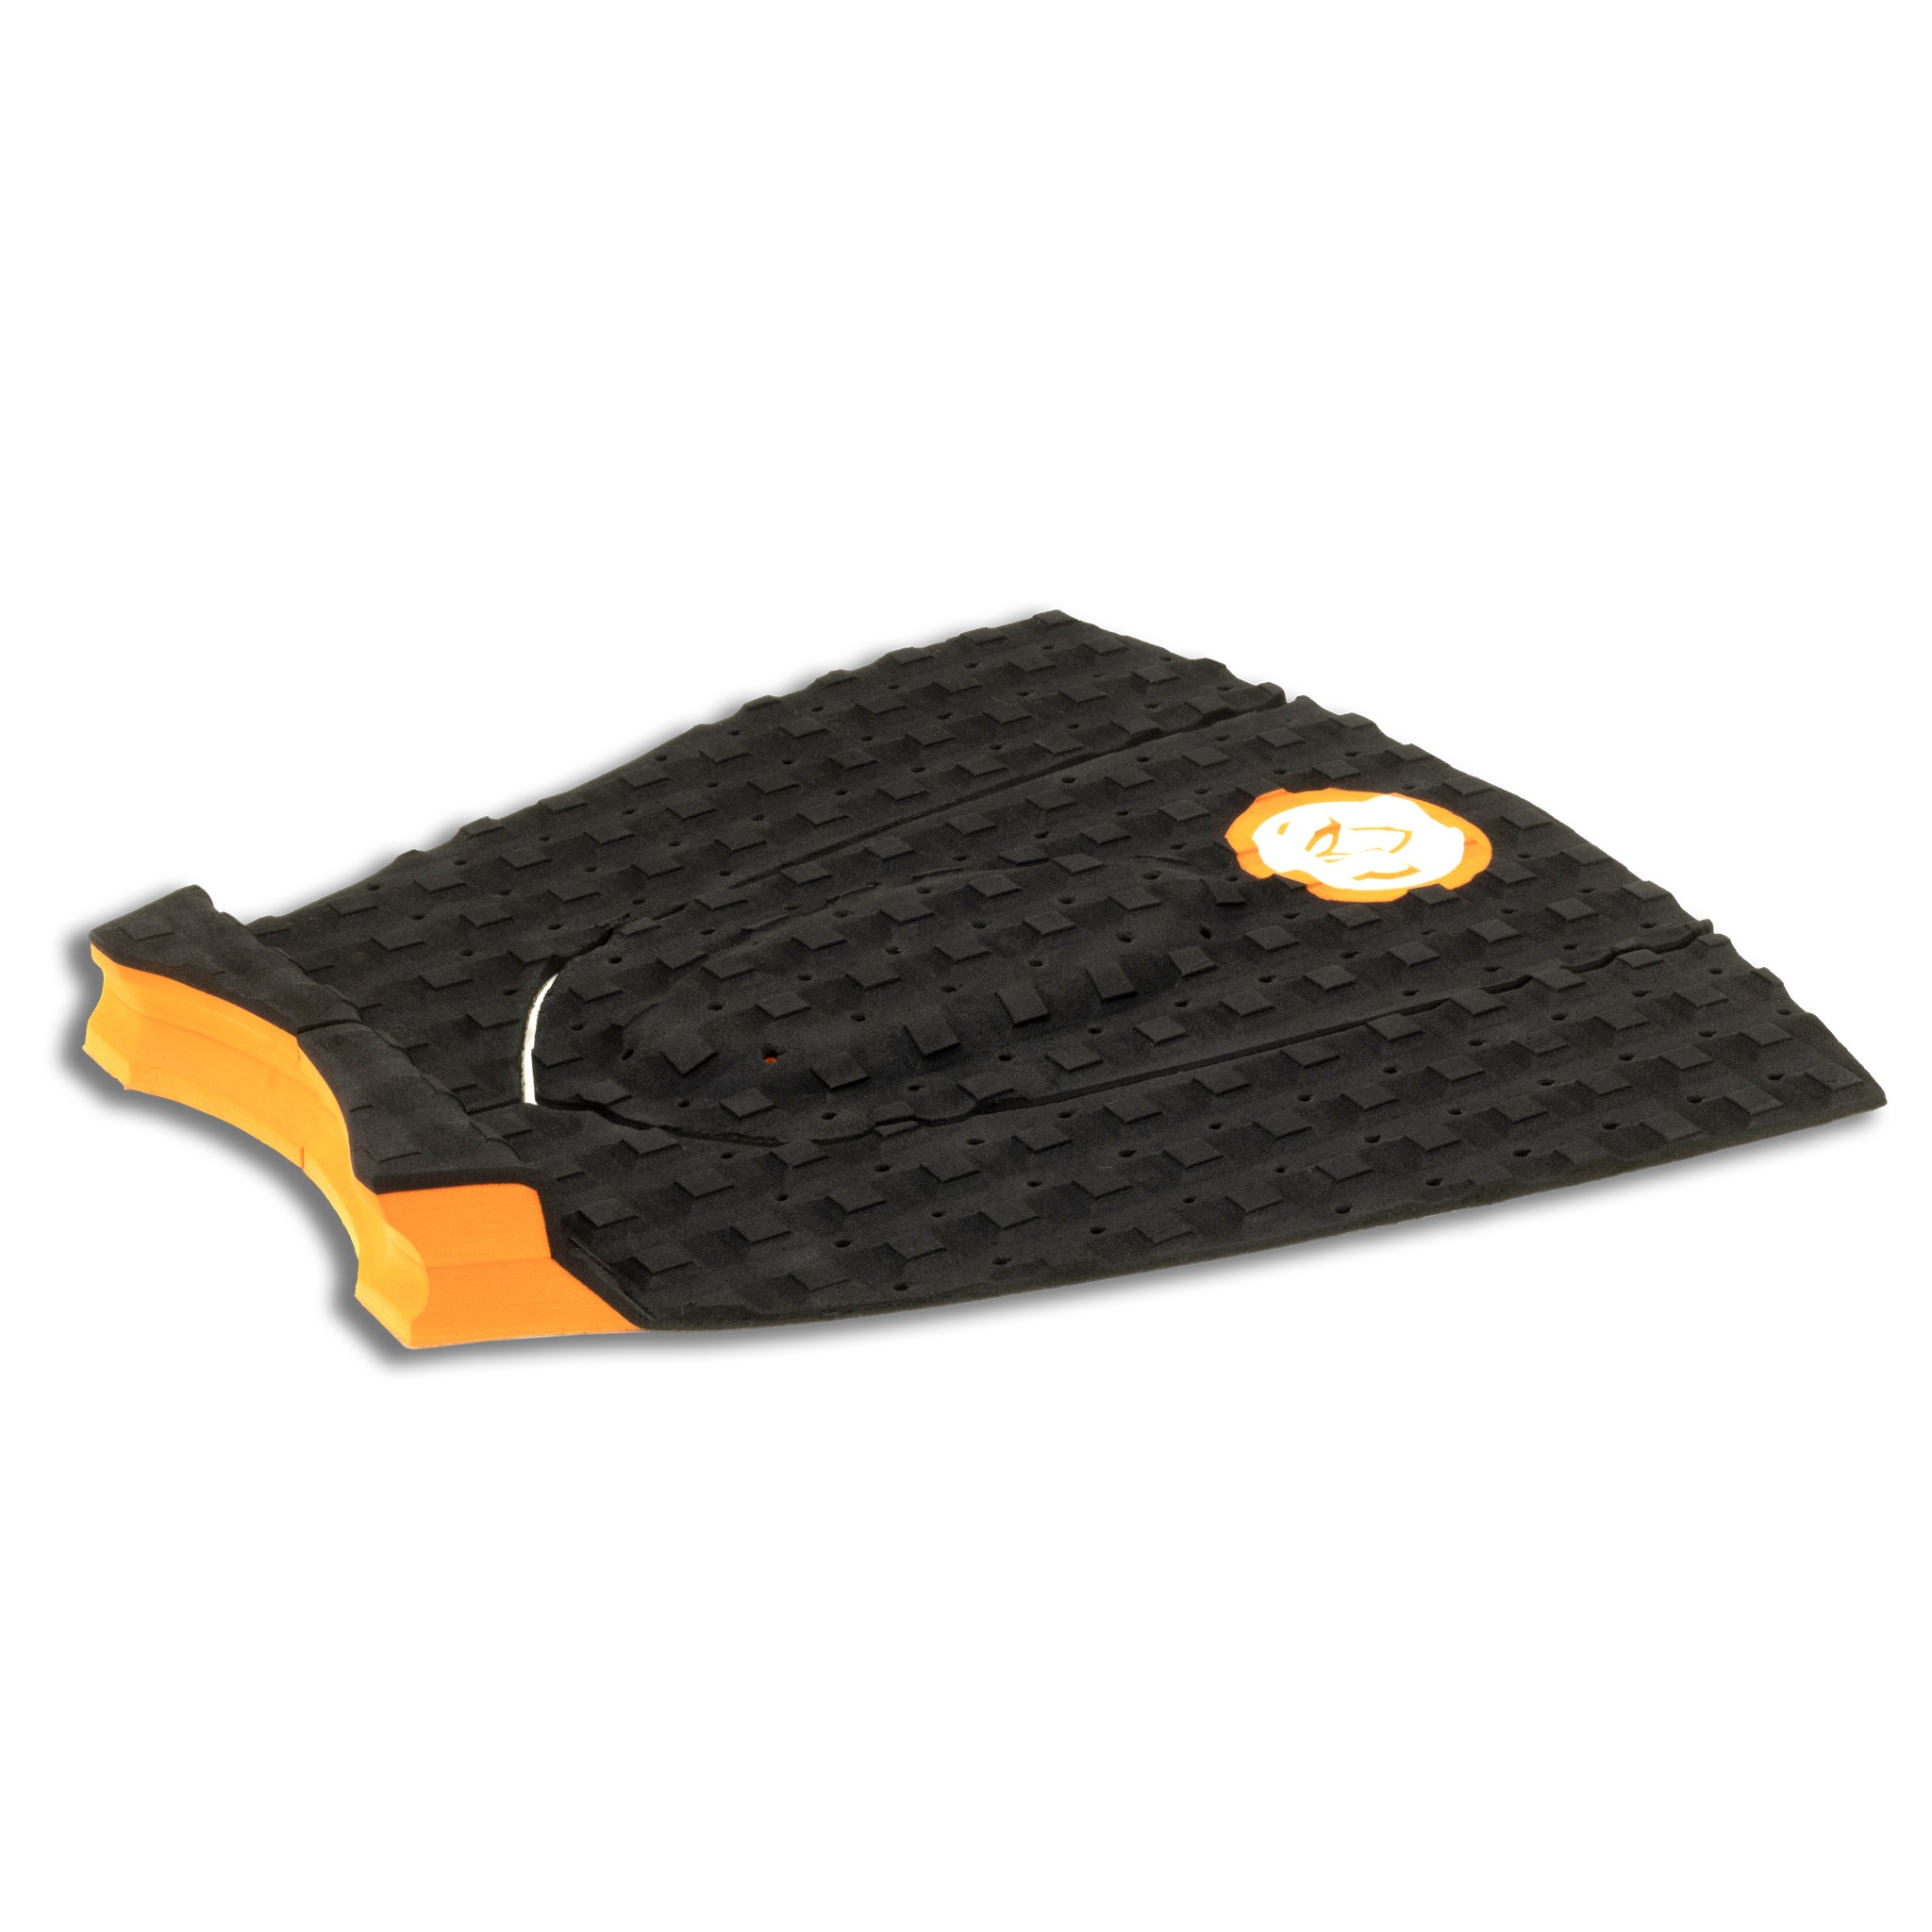
Short Board 3 piece Traction Pad
Features: 3 Piece " Y " Cut Multidirectional Symmetrical Square Groove Pattern 15mm 45/90 Contoured Tail Kick 7mm Low Oval Arch 12" Wide x 13" Long 6" Wide at Tail Concept: Our shortboard pad uses a symmetrical "square" groove pattern designed to create hold in any direction. Incorporated are perforation holes to add more flex and grip while reducing the weight of the pad. Along with this is a transitional tail kick that starts at a 45-degree angle then transitions to a vertical 90-degree angle halfway up the kick, creating maximum hold through turns. The corners of the tail pad are beveled to minimize water resistance off the tail of the board. Sustainability: Stay Covered tail pads now incorporates environmentally friendly foam in every pad we make. Not only do these tail pads provide the traction and grip you need to stay on your board, but they are also made from environmentally friendly biodegradable EVA foam. We're proud to offer a product that is not only functional but also eco-friendly. Our biodegradable EVA foam breaks down over time when introduced to landfills, leaving no harmful residue behind. This means you can enjoy the same high-quality performance you expect from a tail pad while minimizing your impact on the environment. In addition to their eco-friendliness, Stay Covered tail pads are also incredibly durable and easy to install. The adhesive backing ensures a secure attachment to your board, while the premium EVA foam provides excellent grip and support. Order yours today and experience the ultimate in sustainable surfboard traction.
Brand: Stay Covered
Category: Sporting Goods > Outdoor Recreation > Boating & Water Sports > Surfing > Surfing Tail Pads